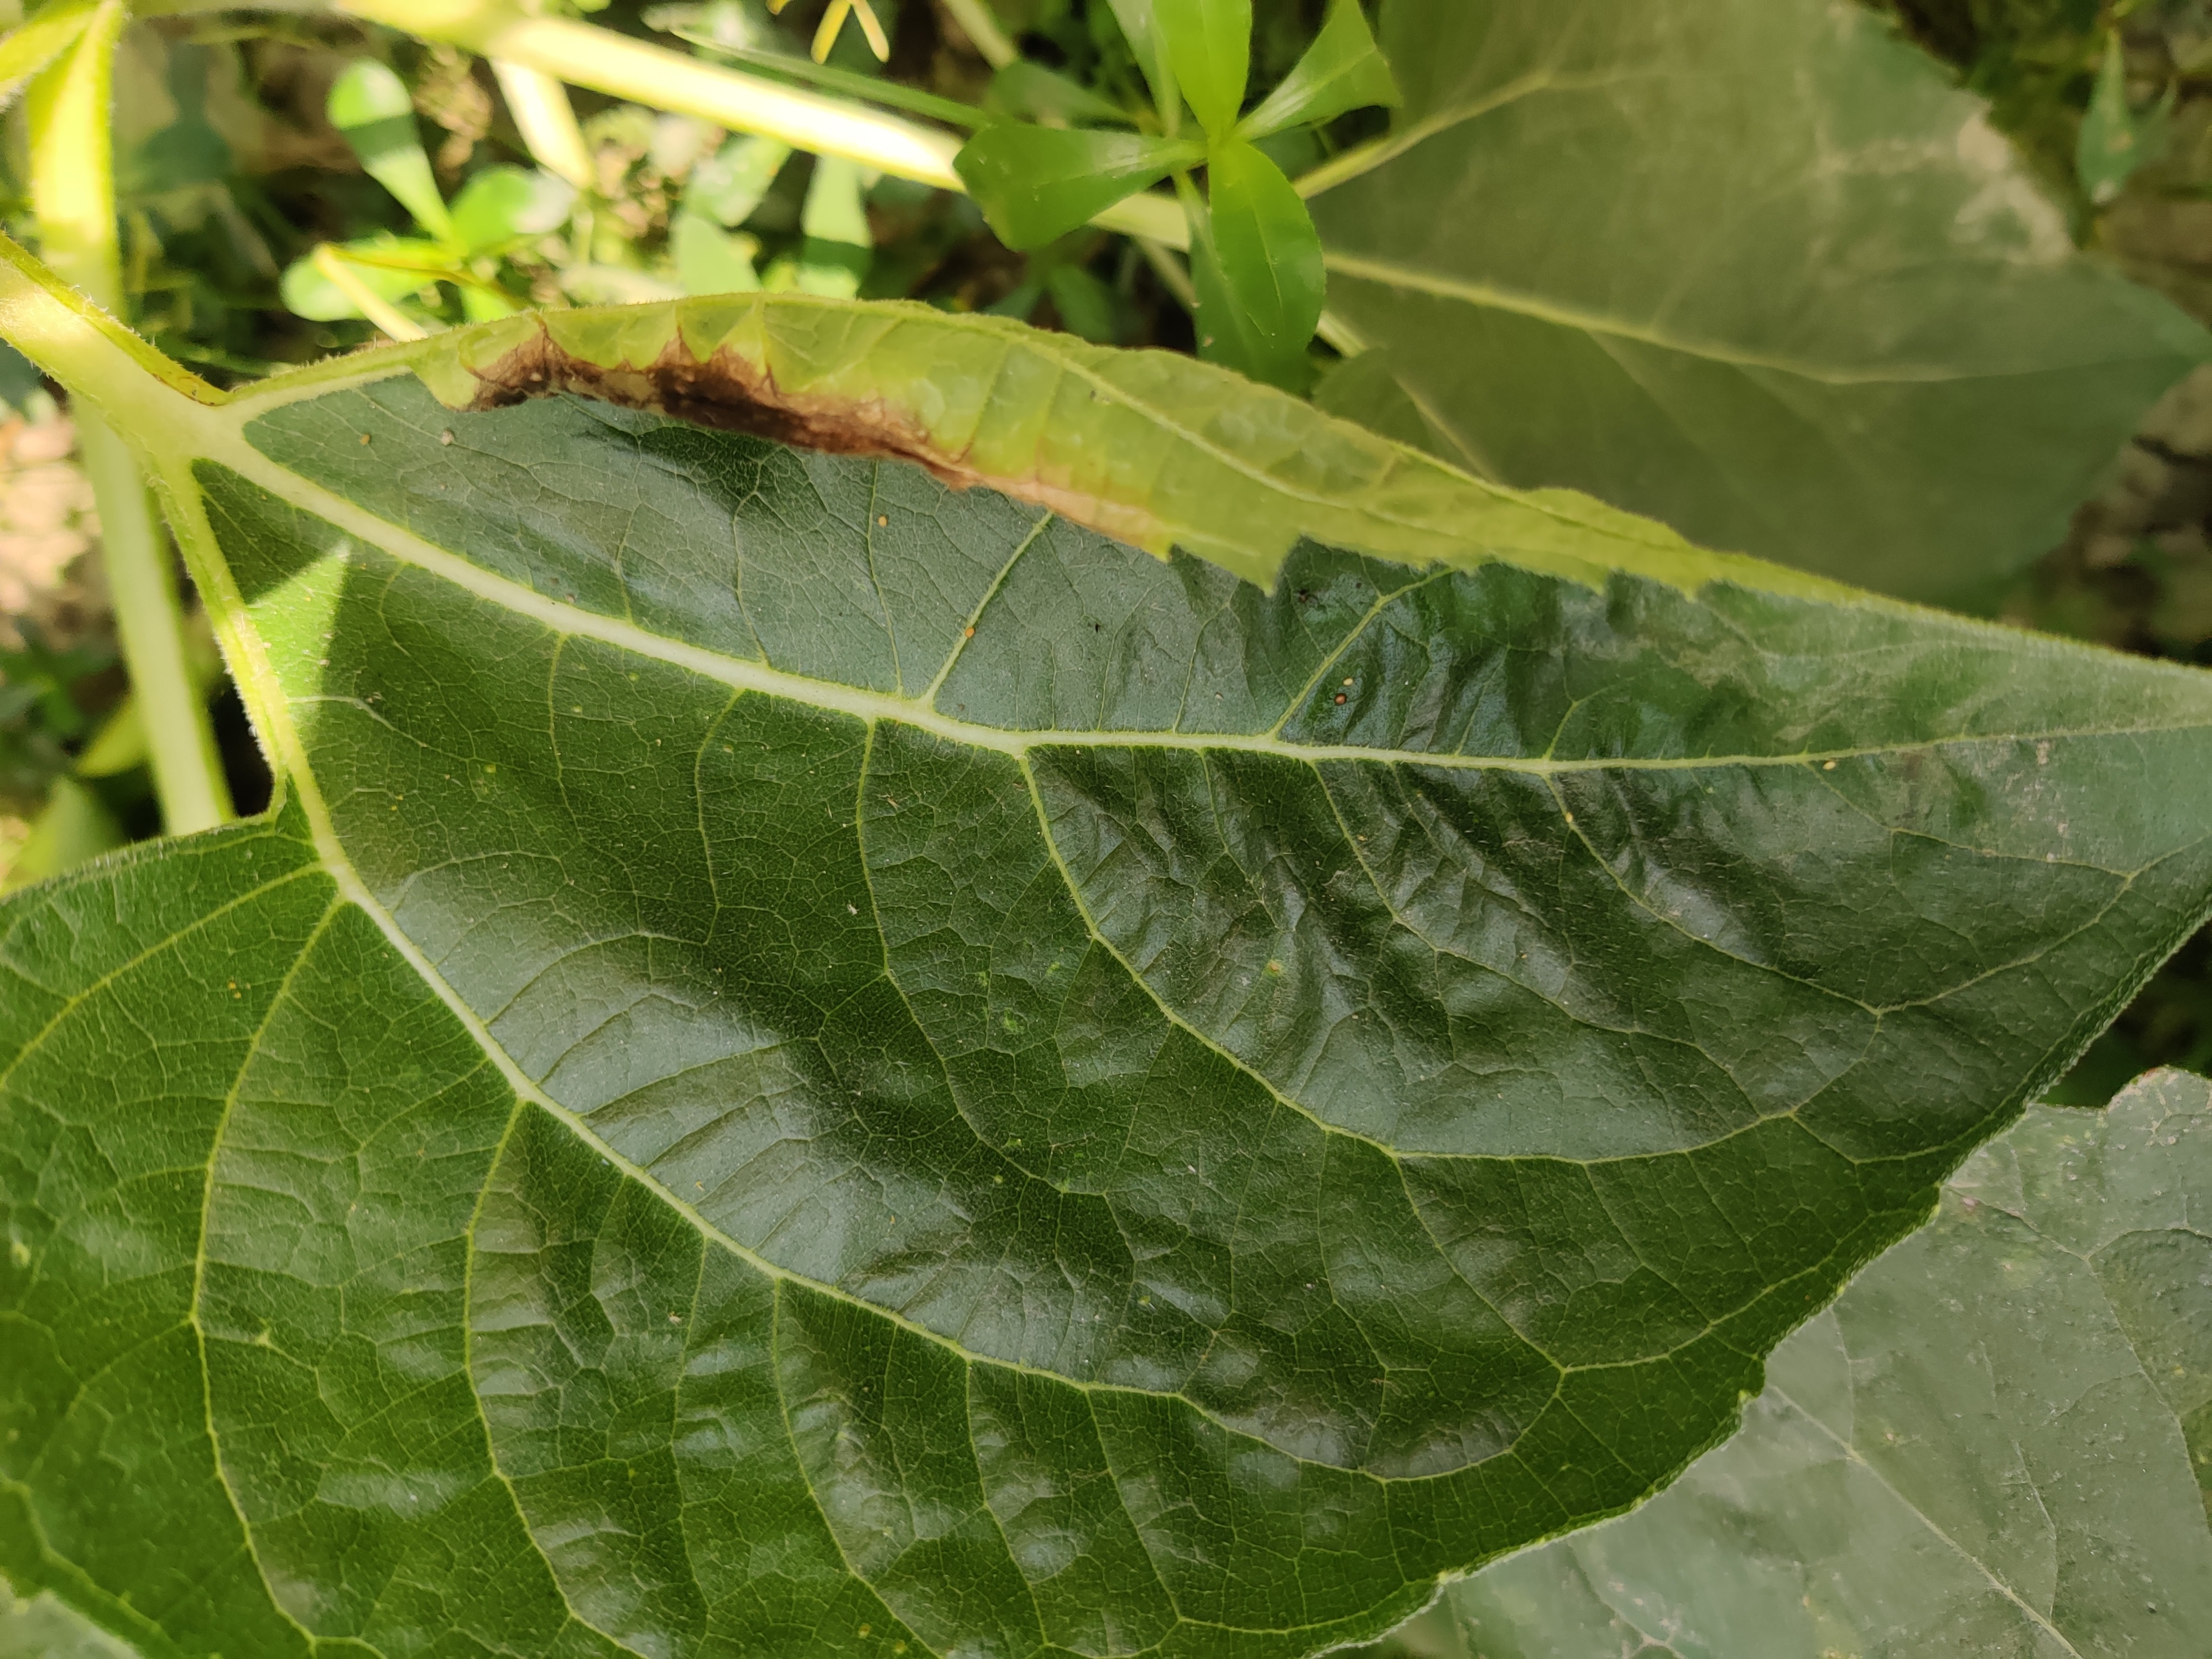
Label: Downy_mildew